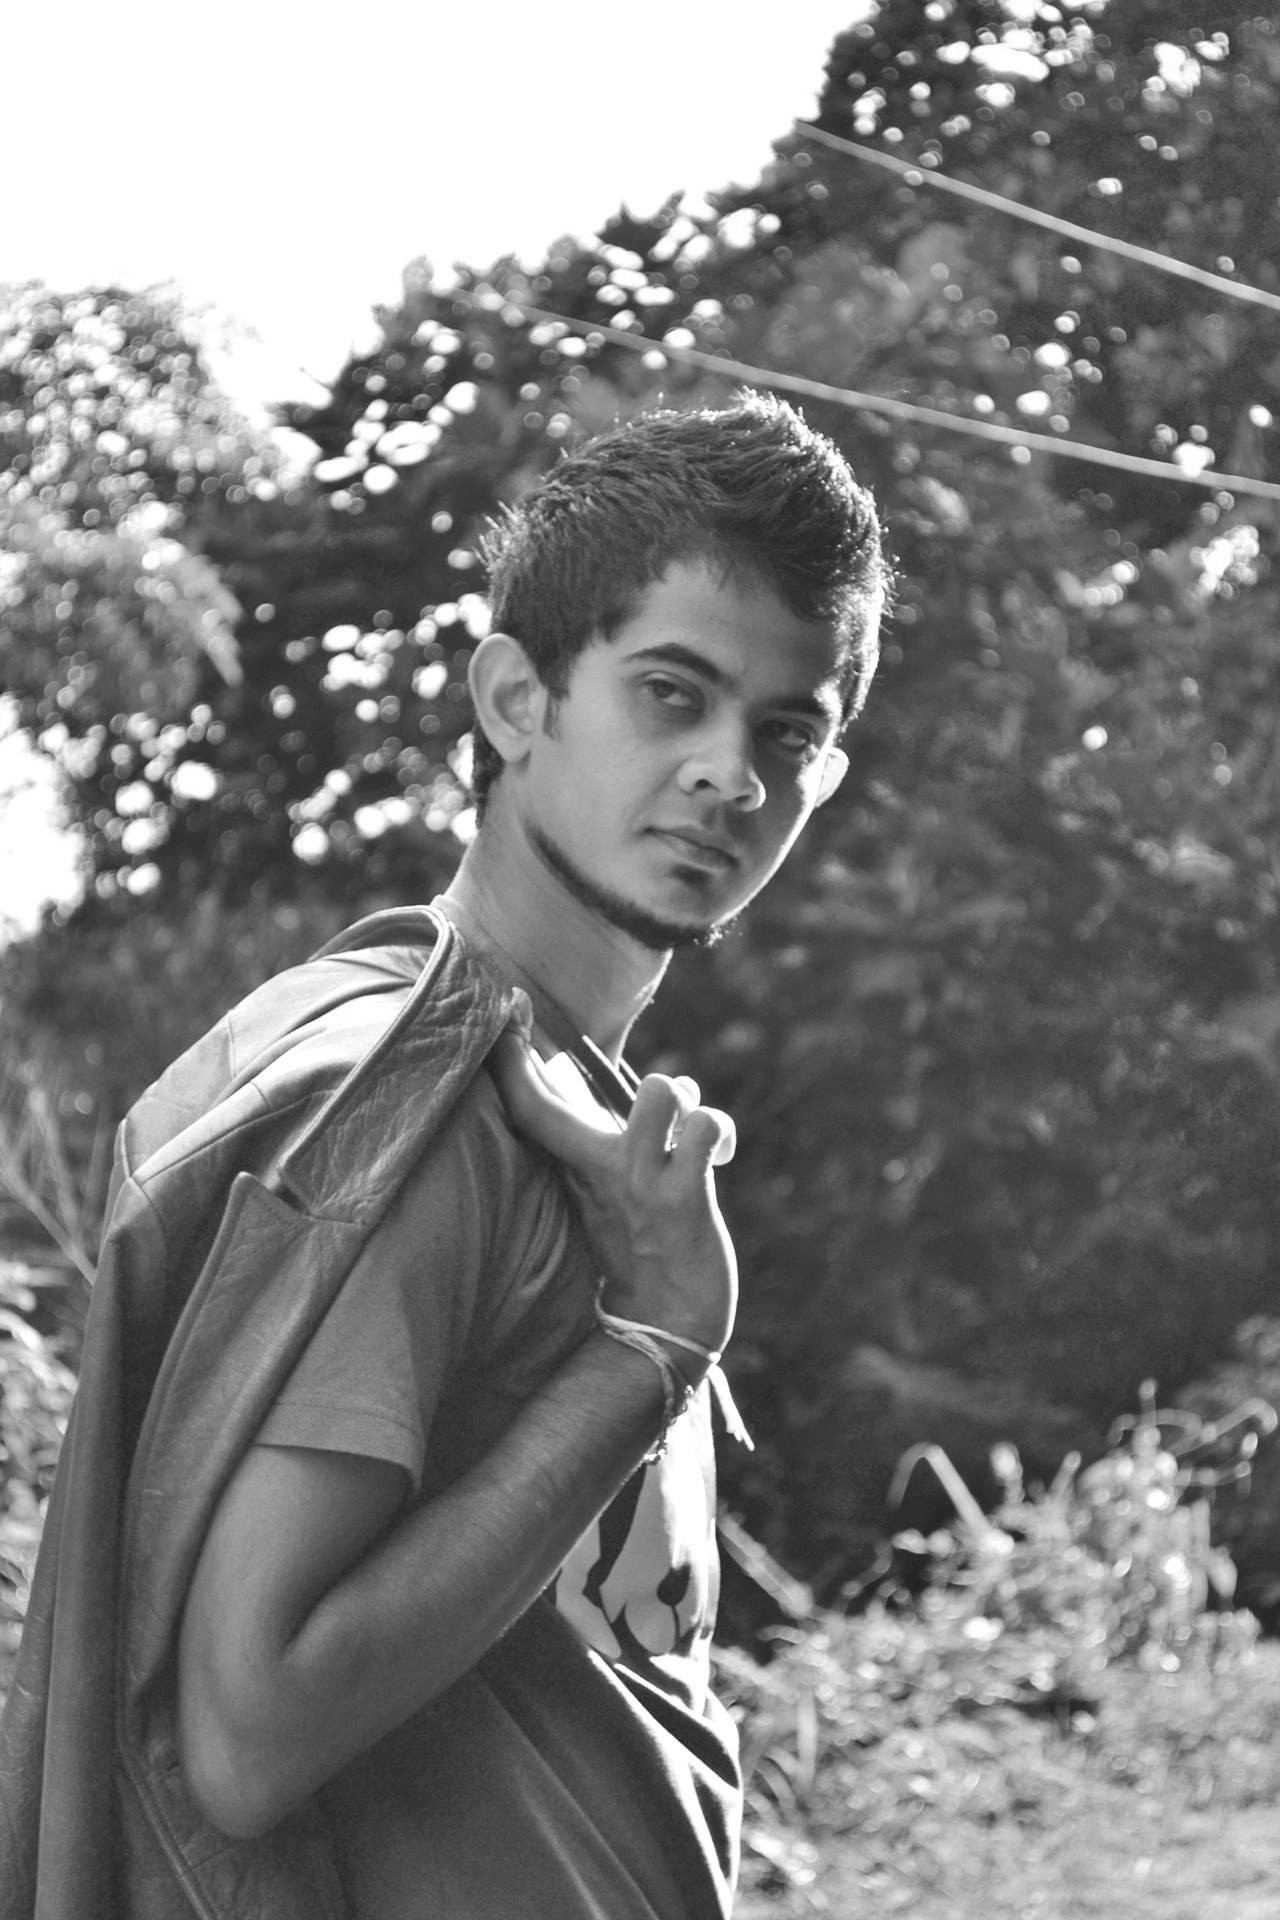
man, rock, person, black and white, woman, photography, boy, portrait, model, young, jeans, spring, fashion, monochrome, bride, jacket, free photos, dress, design, photograph, pose, beauty, sri lanka, ceylon, photo shoot, t shirt, monochrome photography, portrait photography, mawanella, kadugannwa